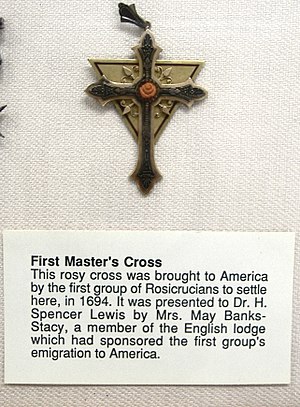
Rosenkorsordenen AMORC / Den skandinaviske storloge
Et stormesterkors, fra AMORC biblioteket i San José
Rosenkorsordenen AMORC, hvor AMORC er et akronym for den Antikke og Mystiske Orden af Rosencorset, er en esoterisk og initatorisk, rosenkreutzerinspireret orden.